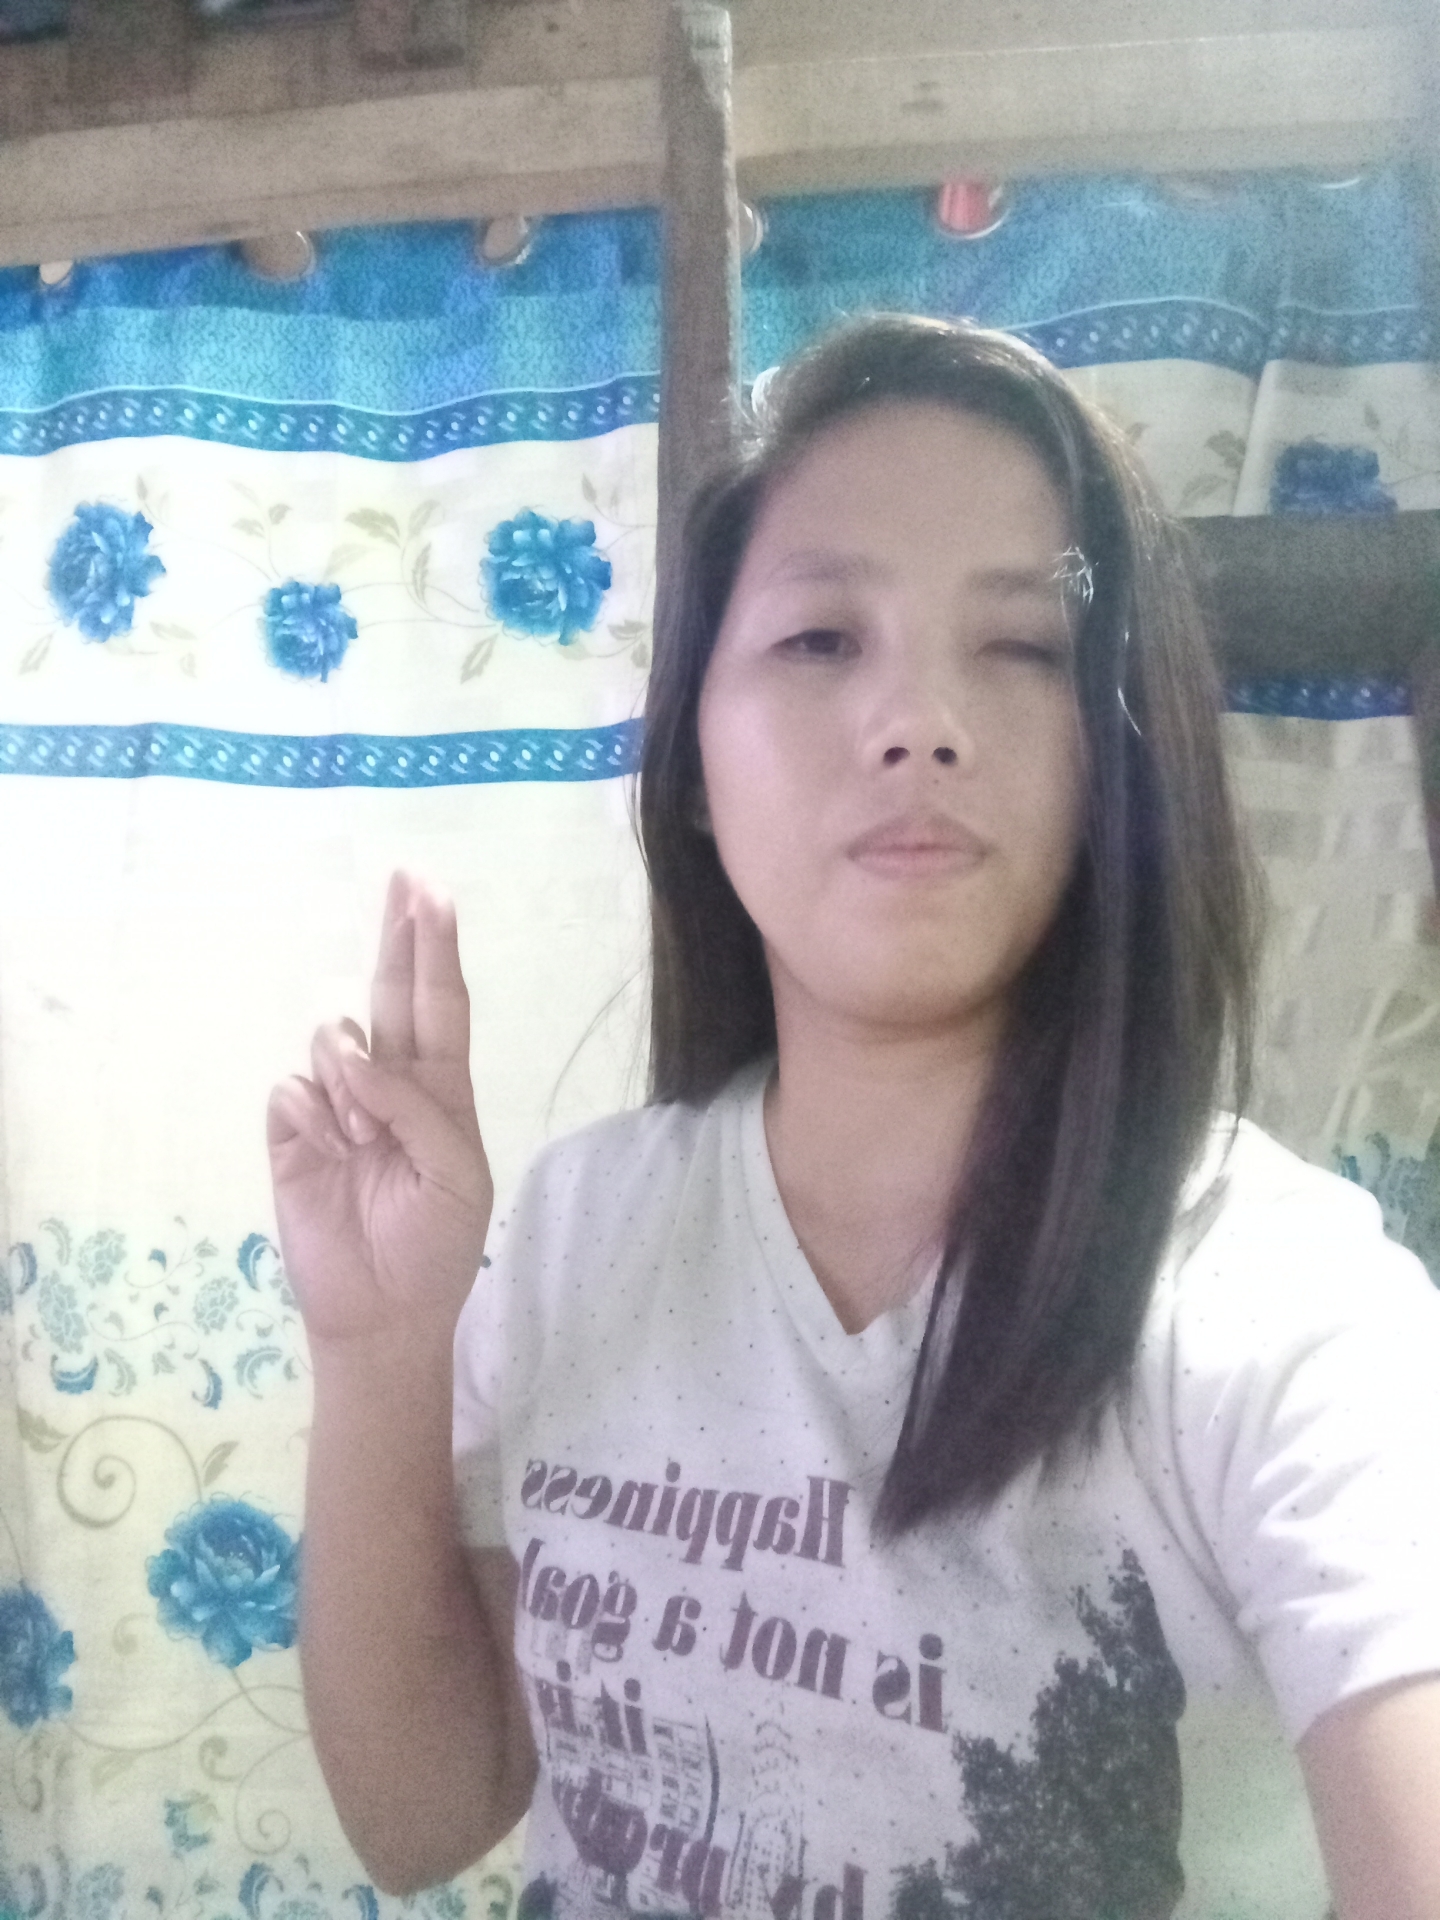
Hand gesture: two_up